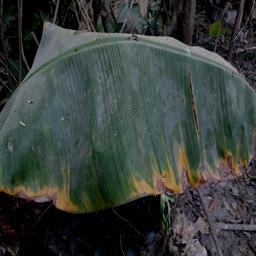
Label: POTASSIUM DEFICIENCY